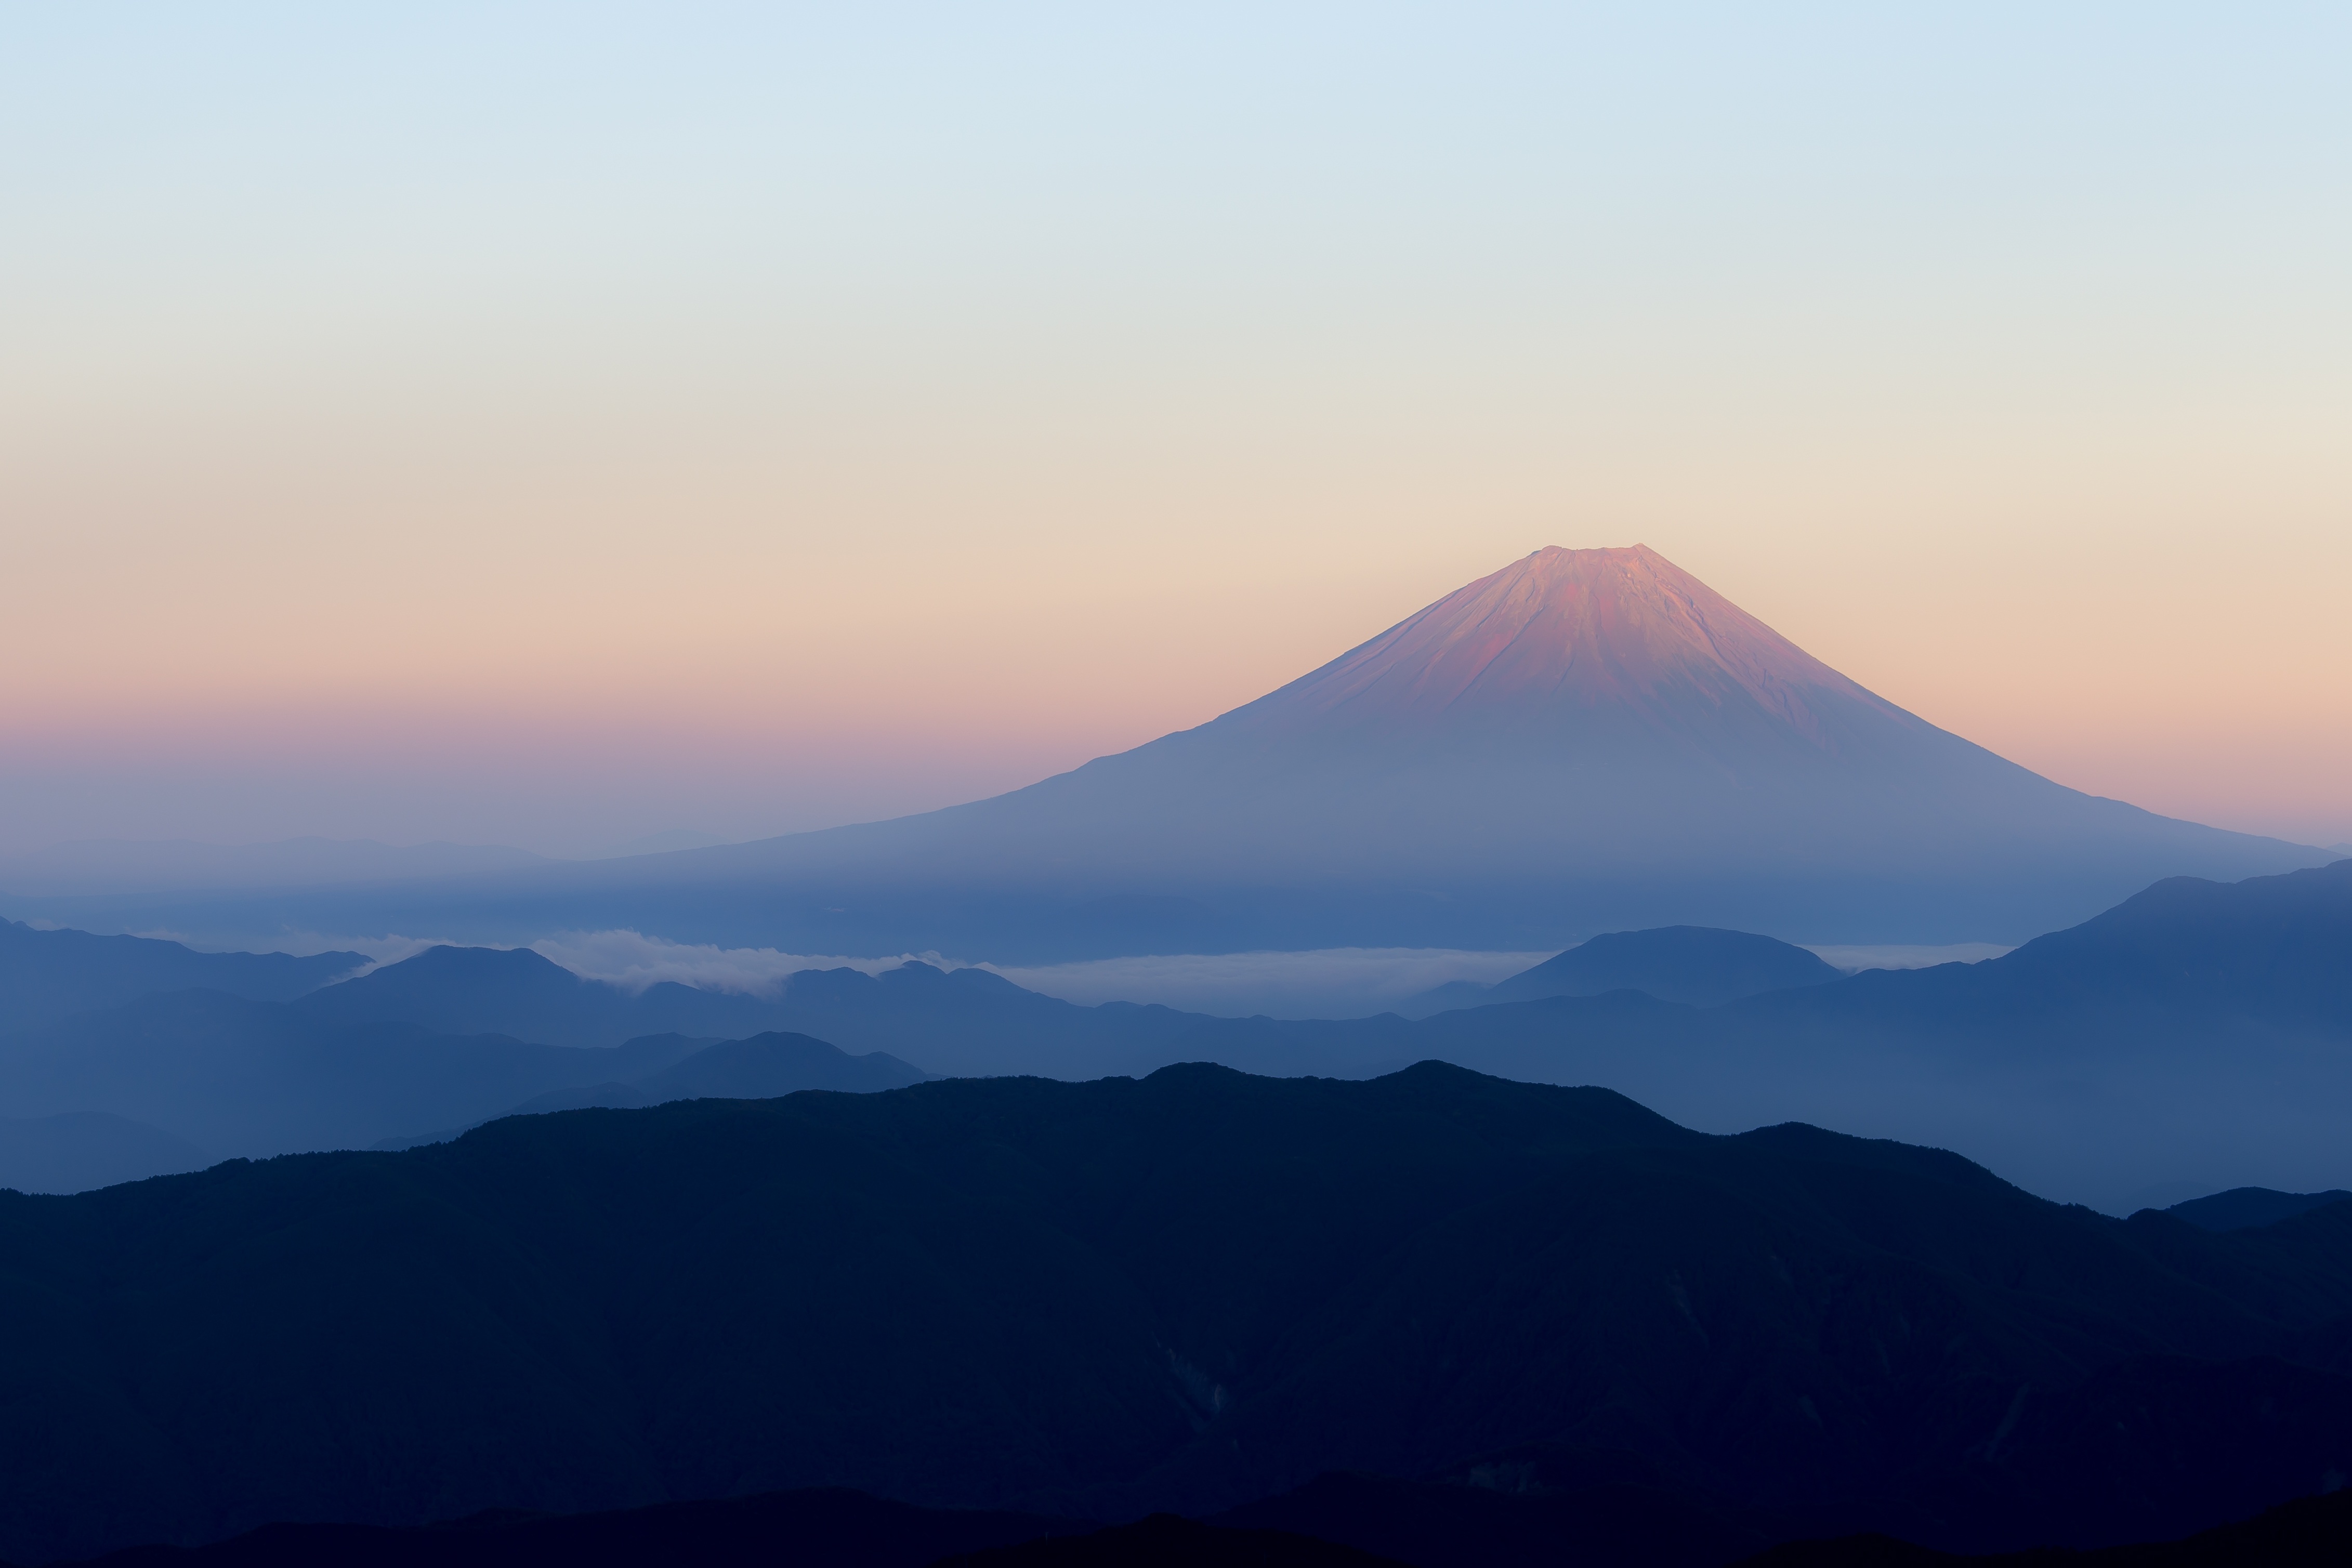
landscape, horizon, mountain, cloud, sky, sunrise, sunset, hiking, morning, hill, dawn, atmosphere, mountain range, dusk, daytime, evening, calm, volcano, mountain climbing, japan, highland, ridge, summit, cool image, plateau, fell, cool photo, afterglow, mt fuji, stratovolcano, early morning, hill station, volcanic landform, shield volcano, red fuji, extinct volcano, view from kitadake fuji, peach fuji, mount scenery